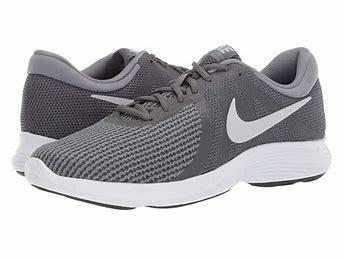
Brand: Nike
Model: Revolution 4